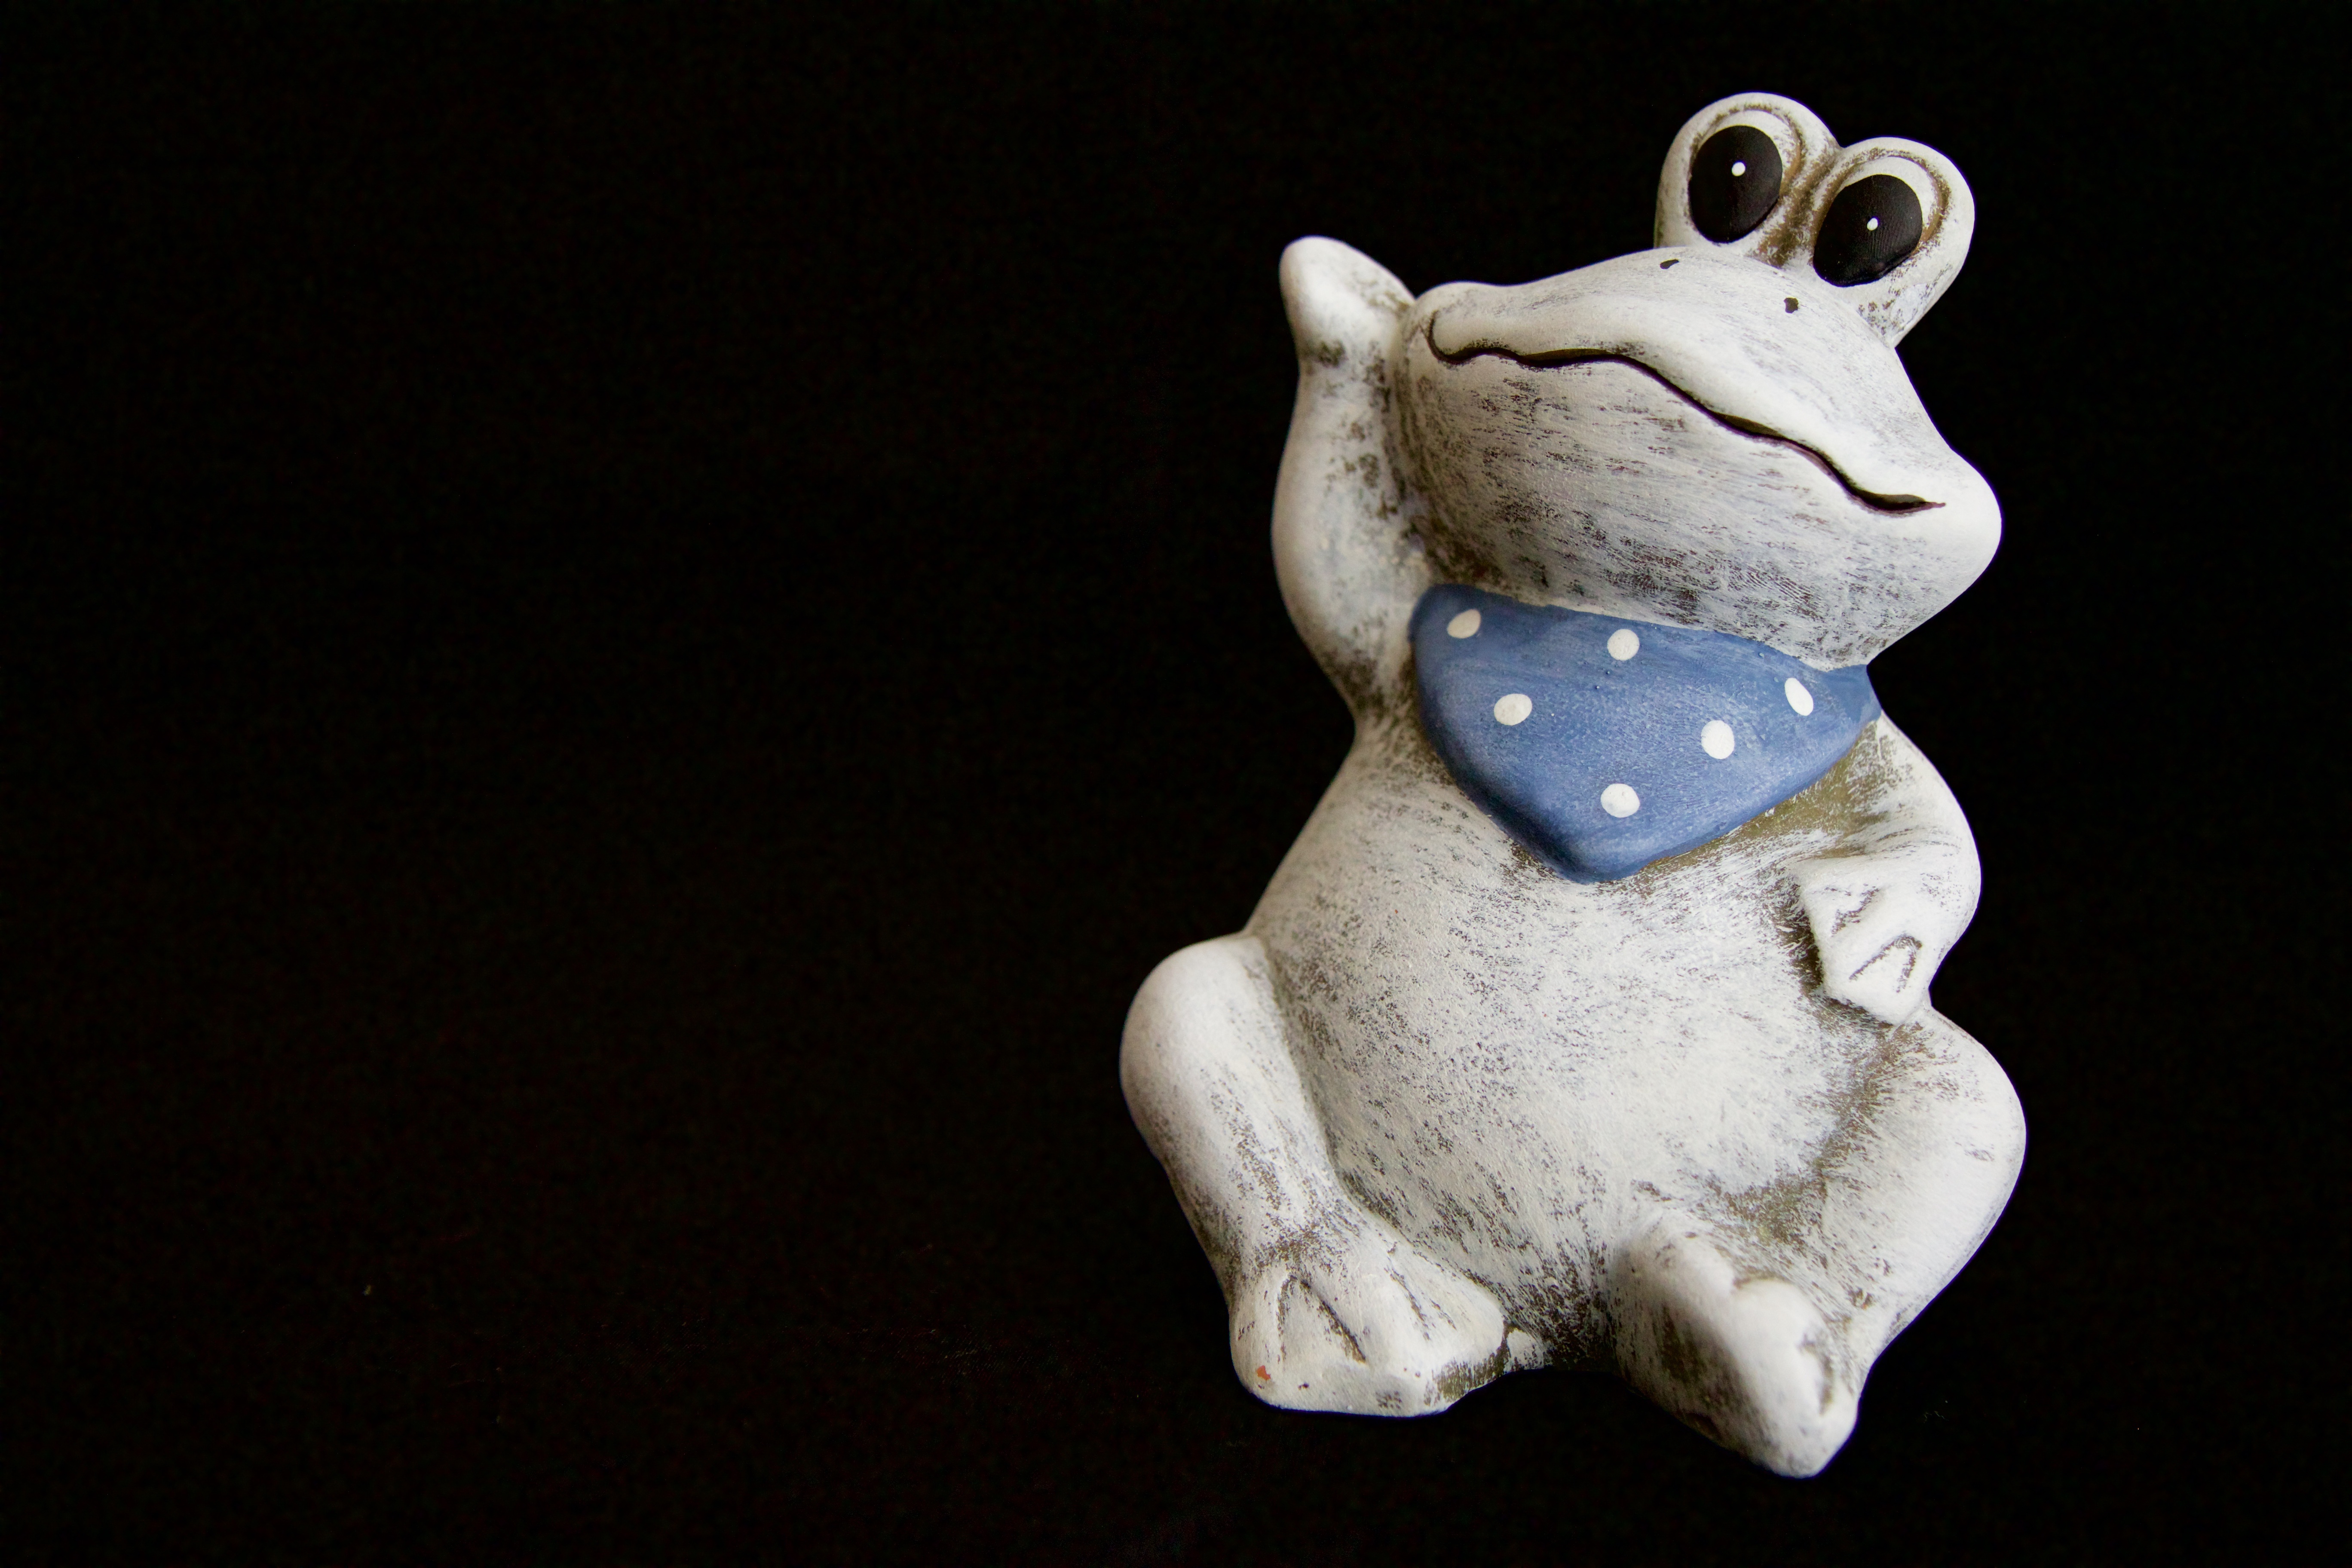
decoration, ceramic, frog, toy, sculpture, art, figure, figurine